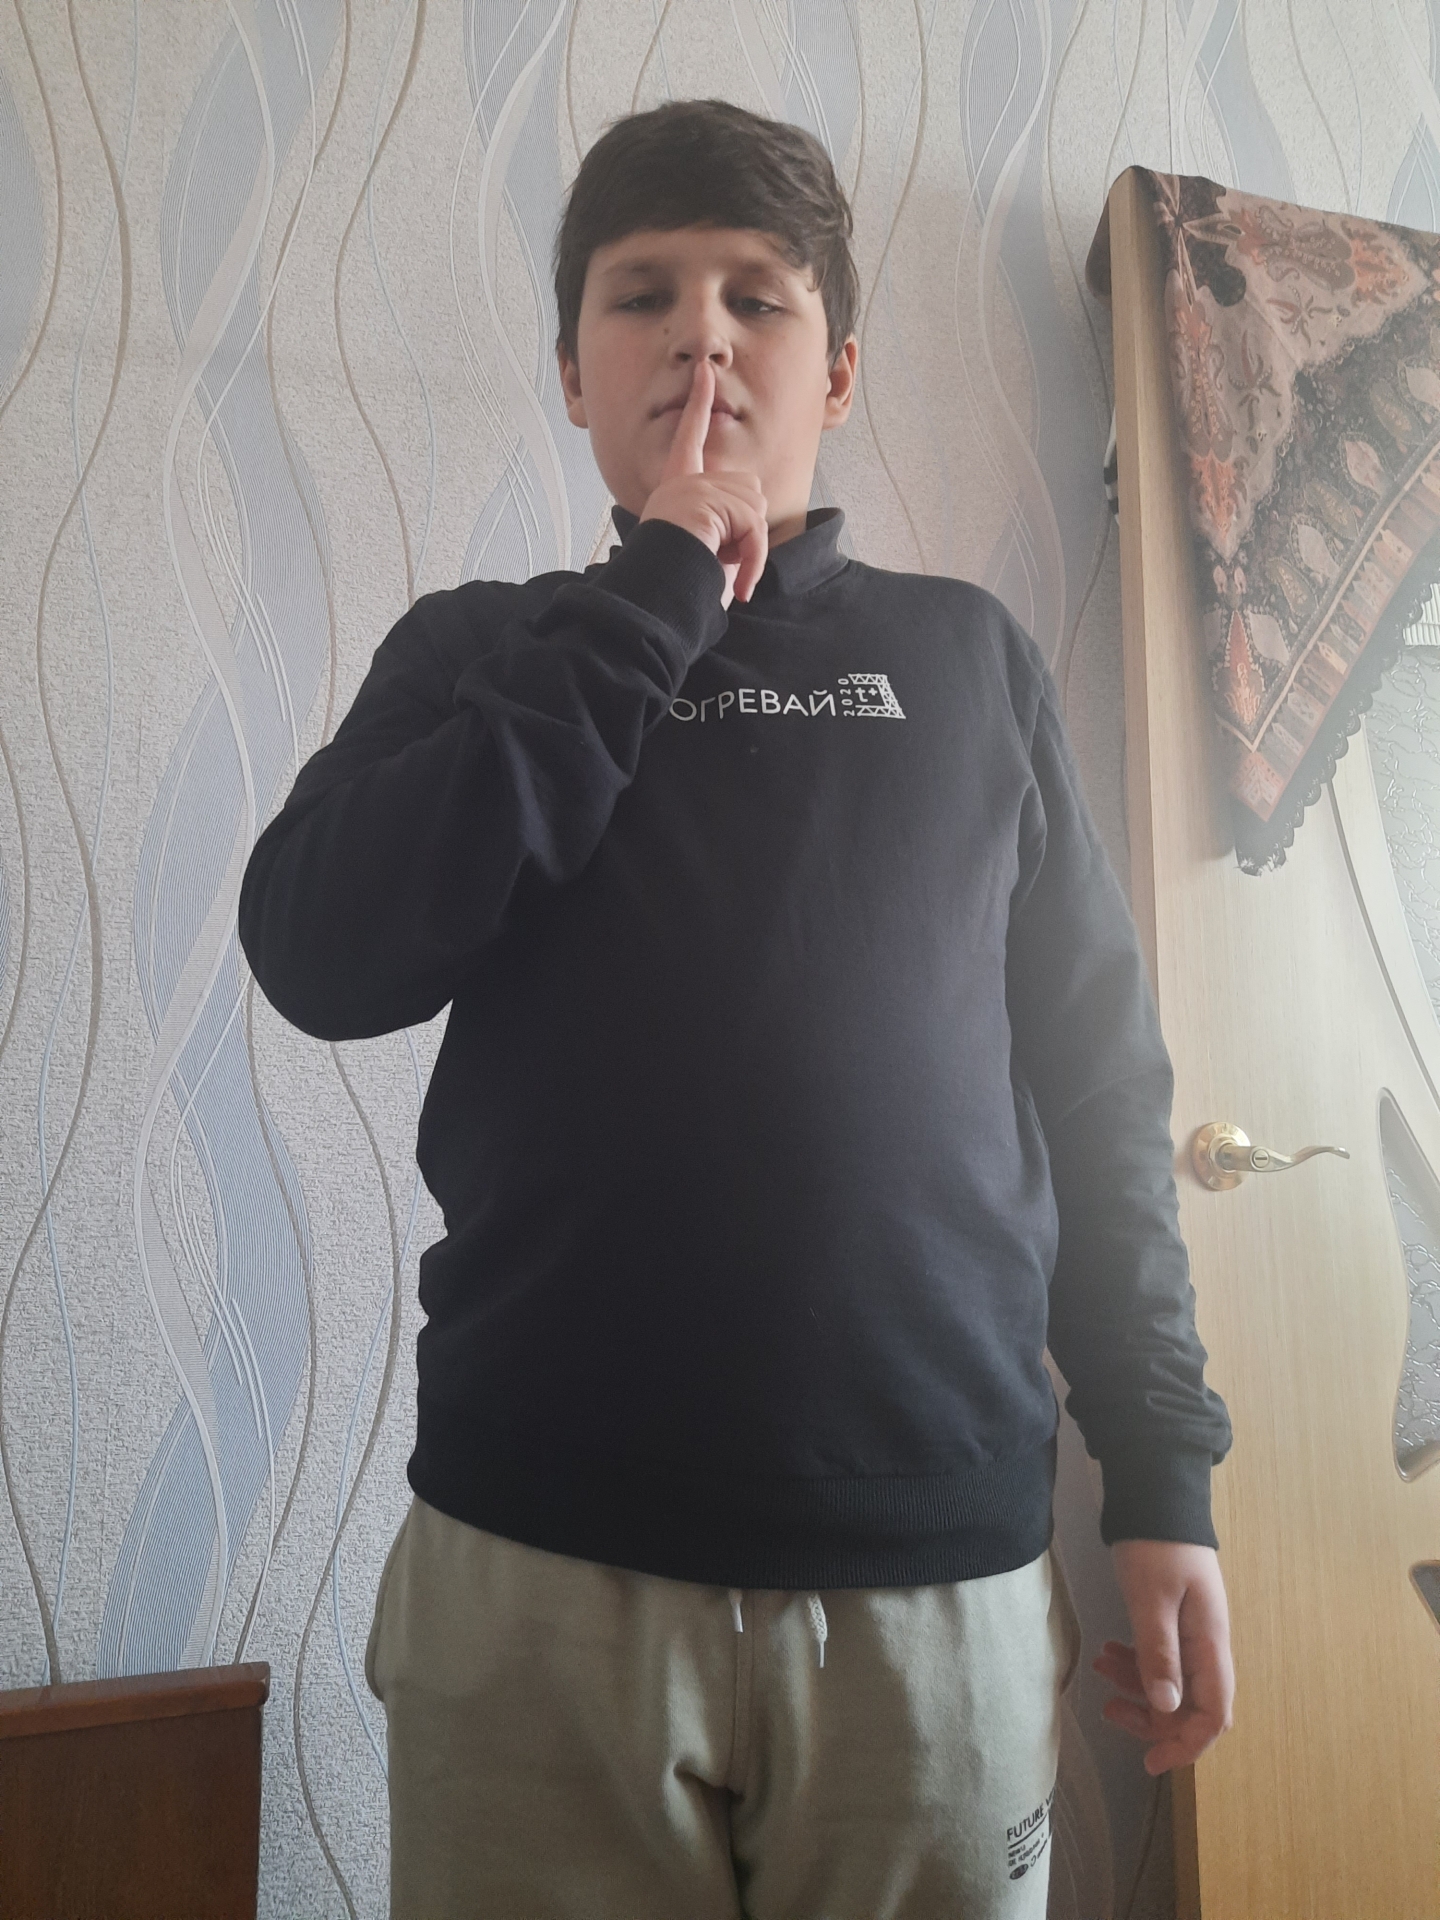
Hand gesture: mute